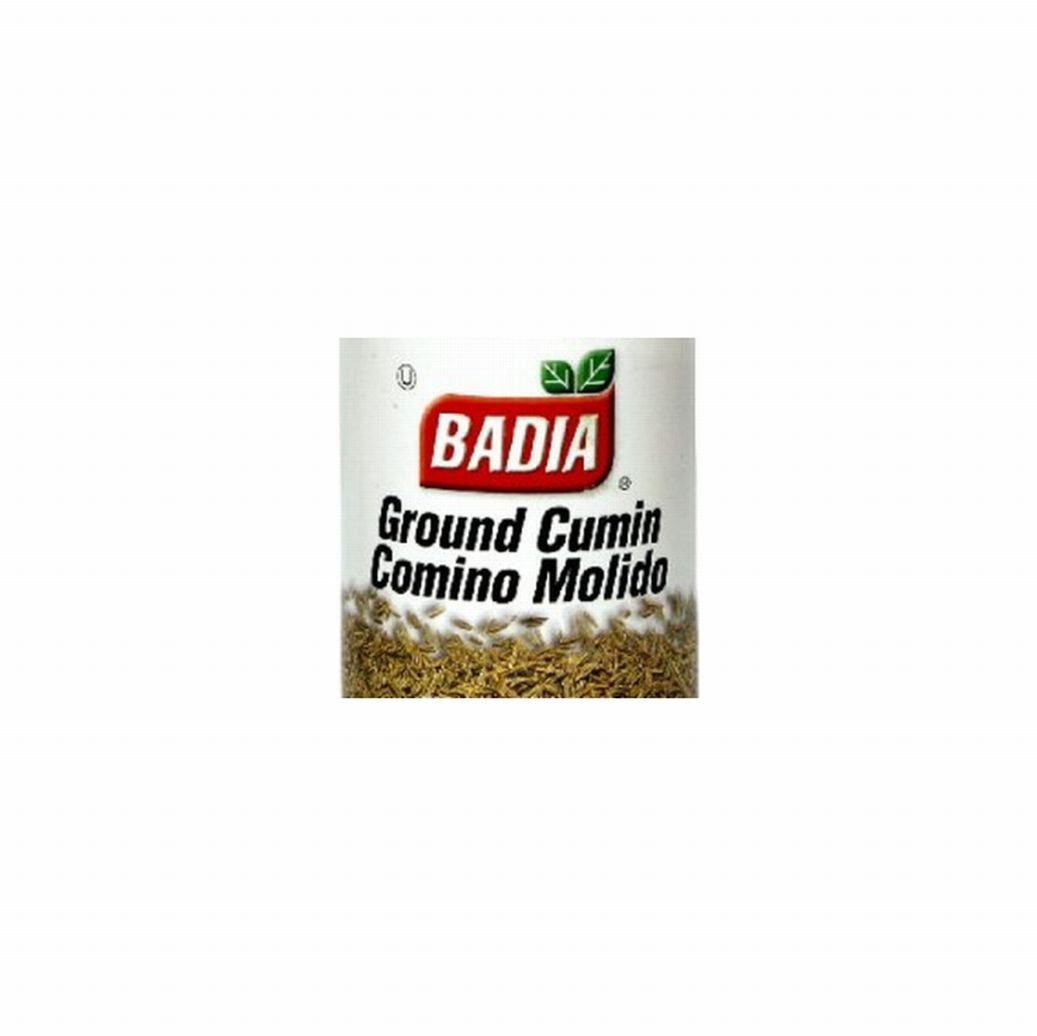
Item Name: Badia Cumin Ground - 4 Lbs - Pack of 4
Bullet Point: An Original Badia Spices Product
Product Description: This native Mediterranean seasoning is used to enhance the flavor of pickled vegetables, meat and poultry stews and some tomato based sauces. It is traditional in Caribbean and Mexican cuisine, (chili with meat) and it is a basic ingredient in Oriental couscous, Indian curry and bean dishes.
Value: 64.0
Unit: Ounce

Price: 105.585